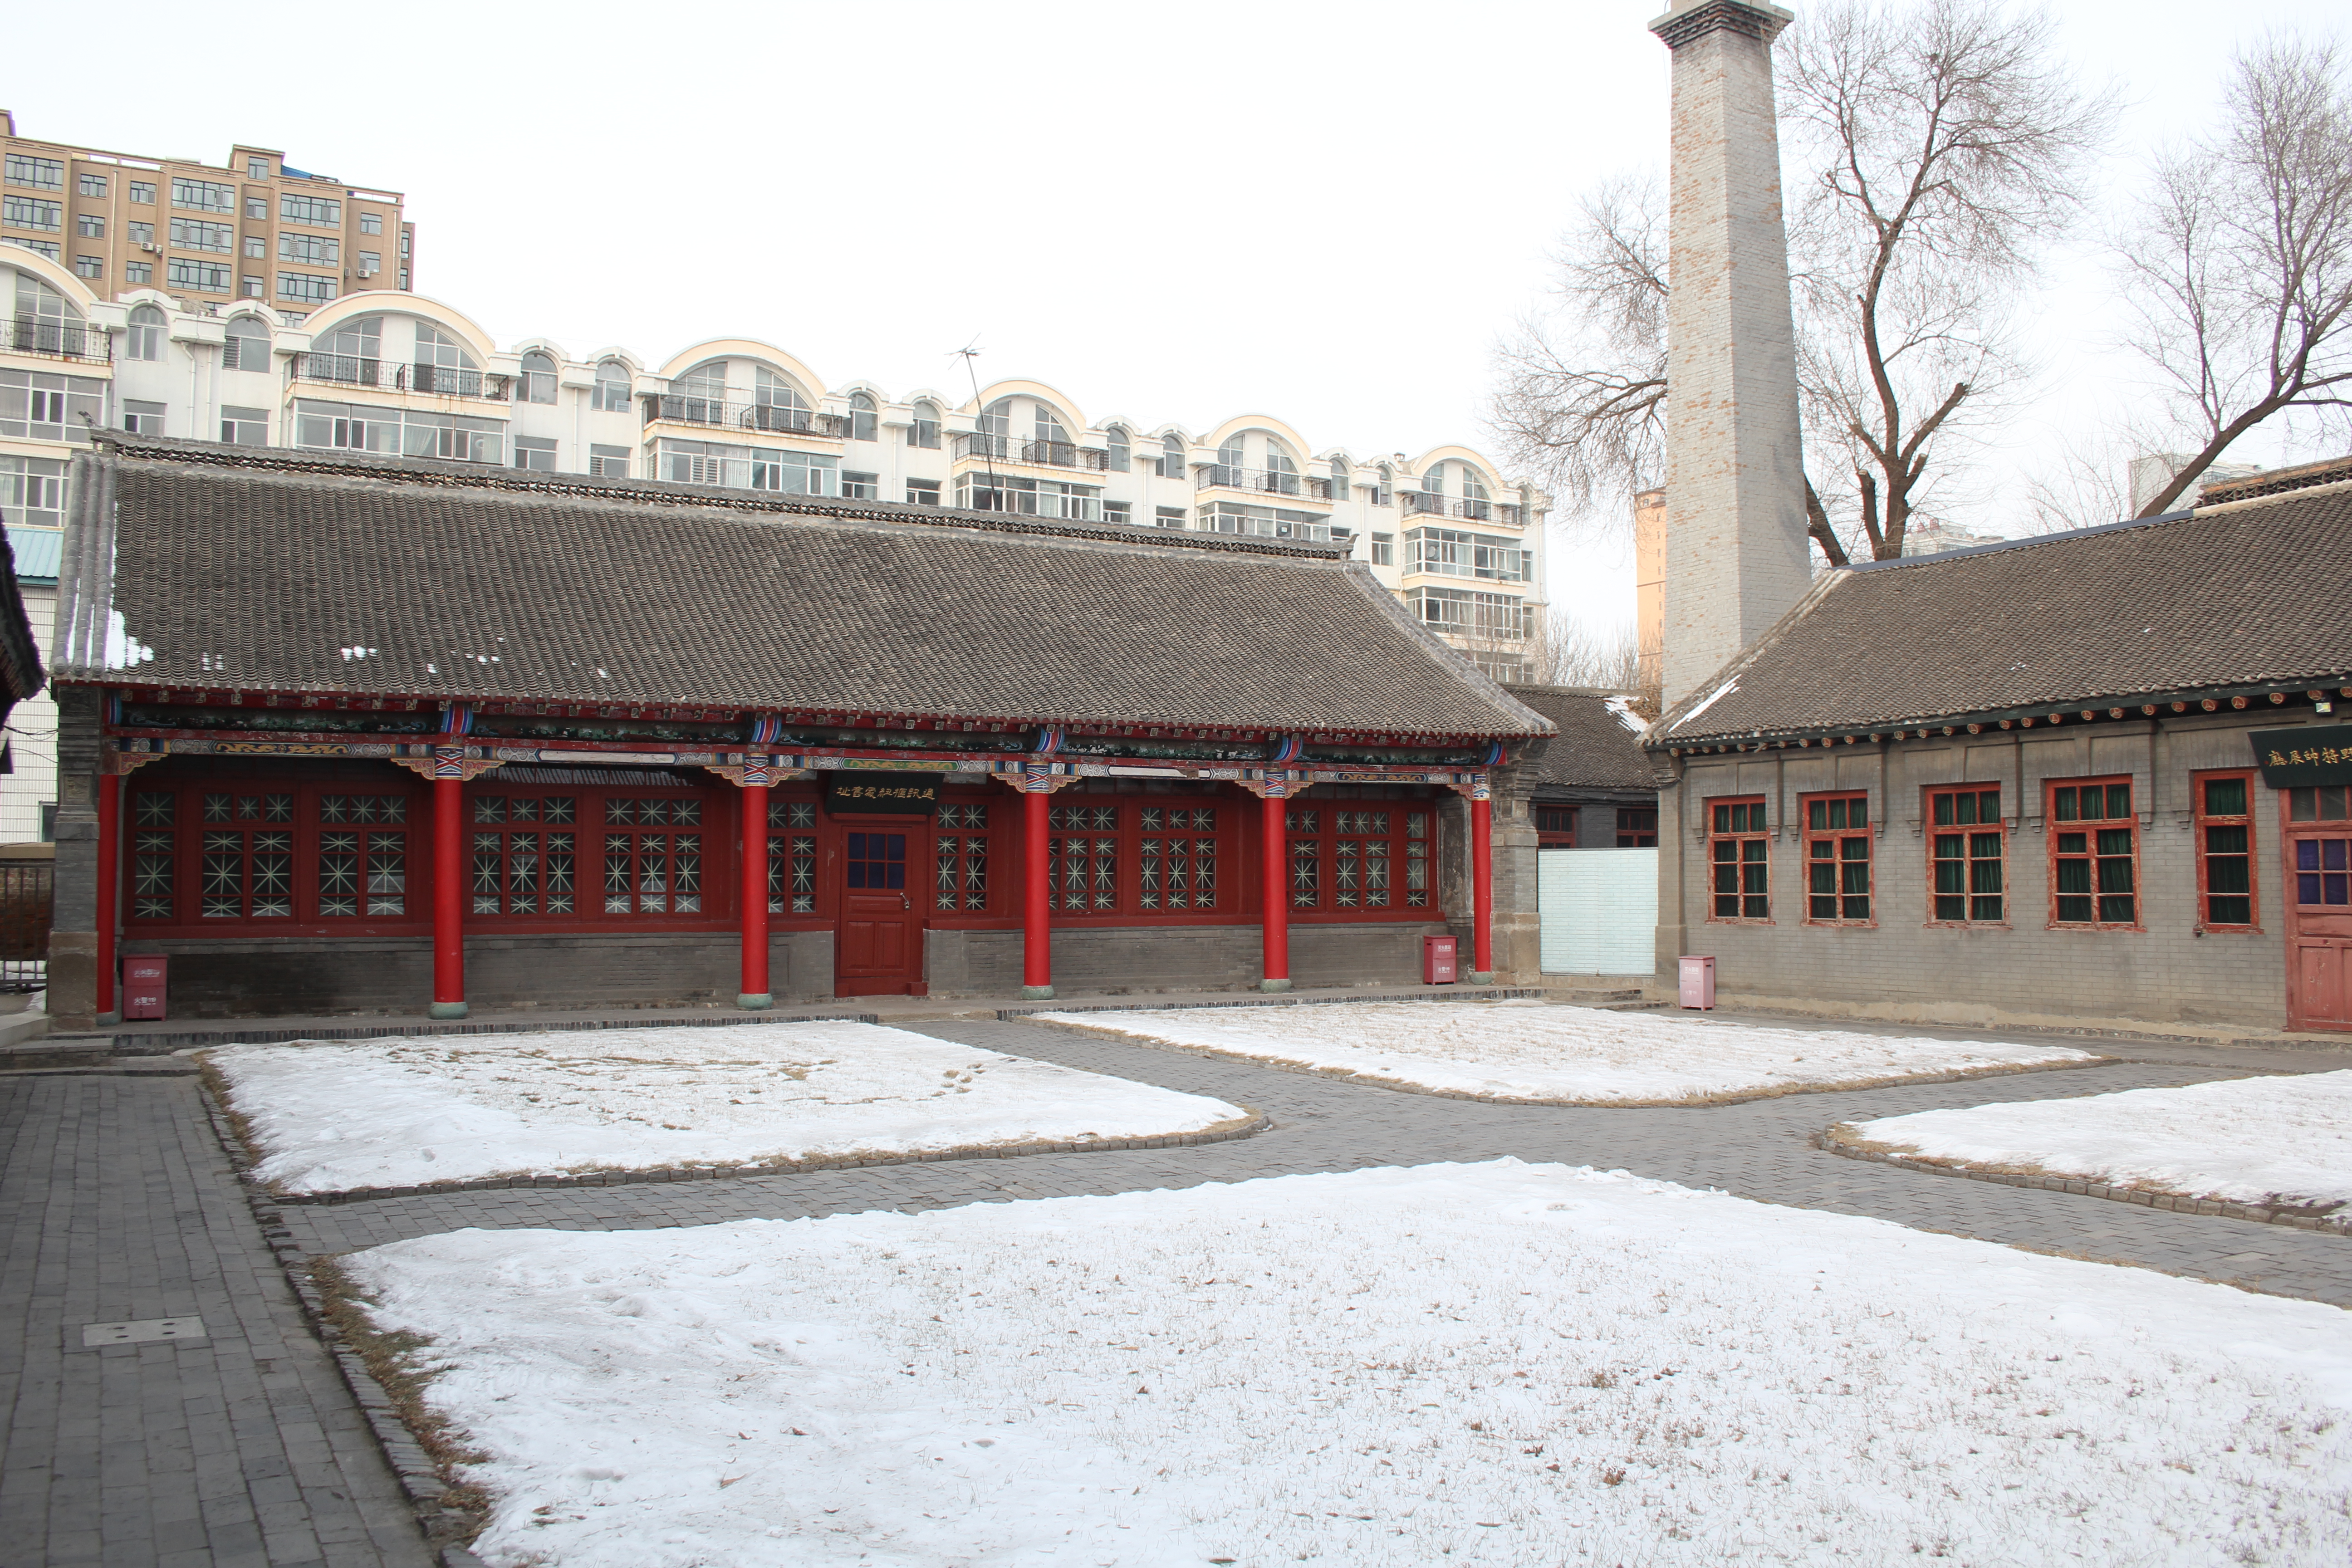
tourism, adventure, Beautiful Places, Pretty Places, environment, Interesting Places, harbin, museums, architecture, art, nature, museum, history, ancient history, building, house, winter, tree, home, snow, courtyard, roof, window, city